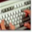
Label: keyboard